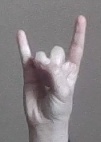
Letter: la